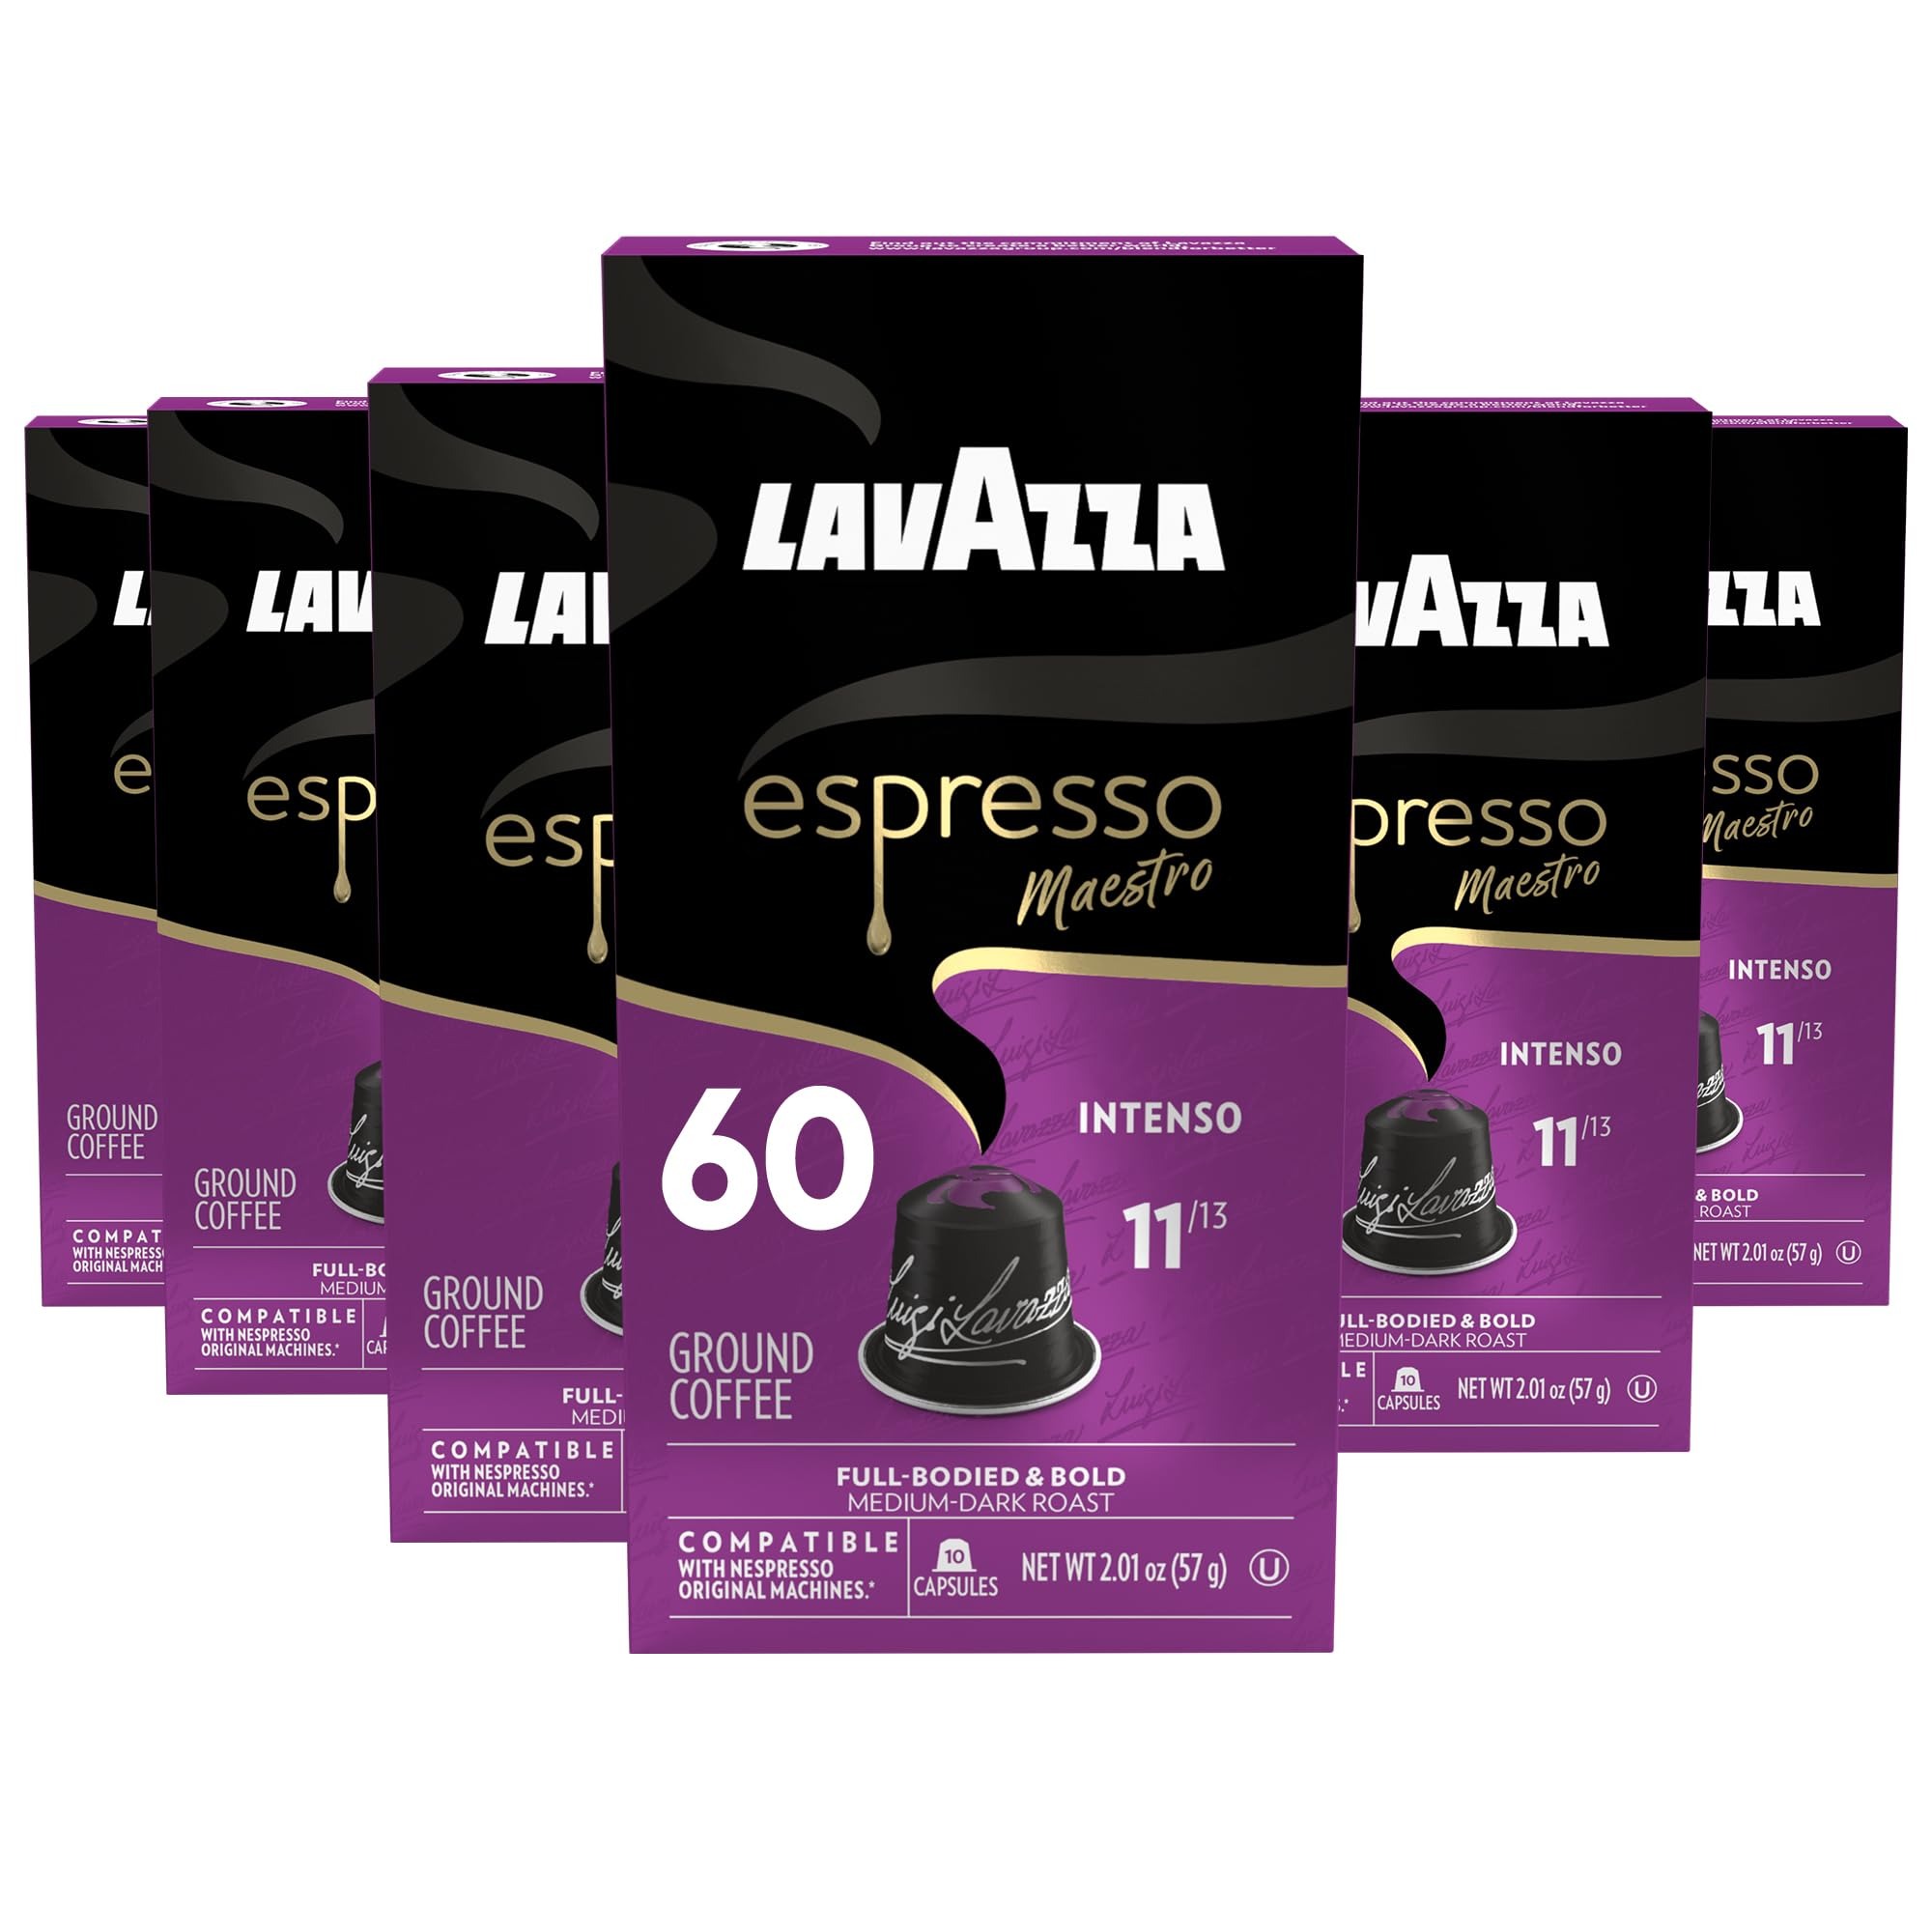
Item Name: Lavazza Deciso Espresso Dark Roast Capsules Compatible with Nespresso Original Machines , 10 Count (Pack of 6)
Bullet Point 1: 6 packs of 10 single serve Nespresso pods with the Lavazza Deciso coffee blend (60 cups total)
Bullet Point 2: Distinct, velvety dark roast with smooth, dark crema and notes of cocoa and wood
Bullet Point 3: Intensity is 10 out of 13
Bullet Point 4: Blended and roasted in Italy
Bullet Point 5: Can only be brewed using a Nespresso OriginalLine machine
Value: 60.0
Unit: Count

Price: 21.05